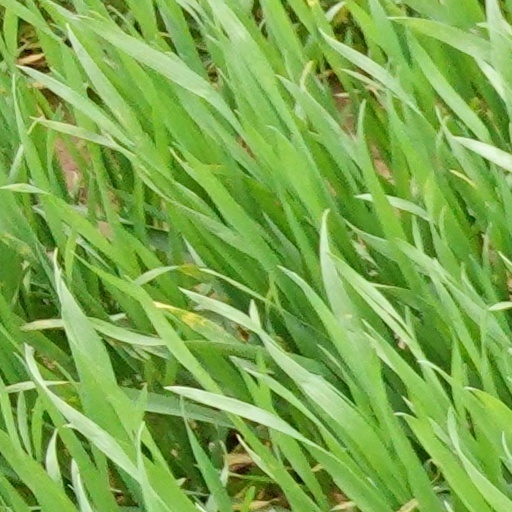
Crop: wheat